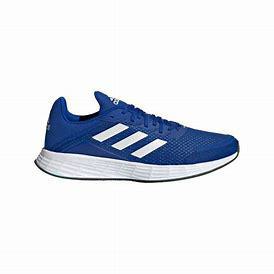
Brand: Adidas
Model: Duramo SL